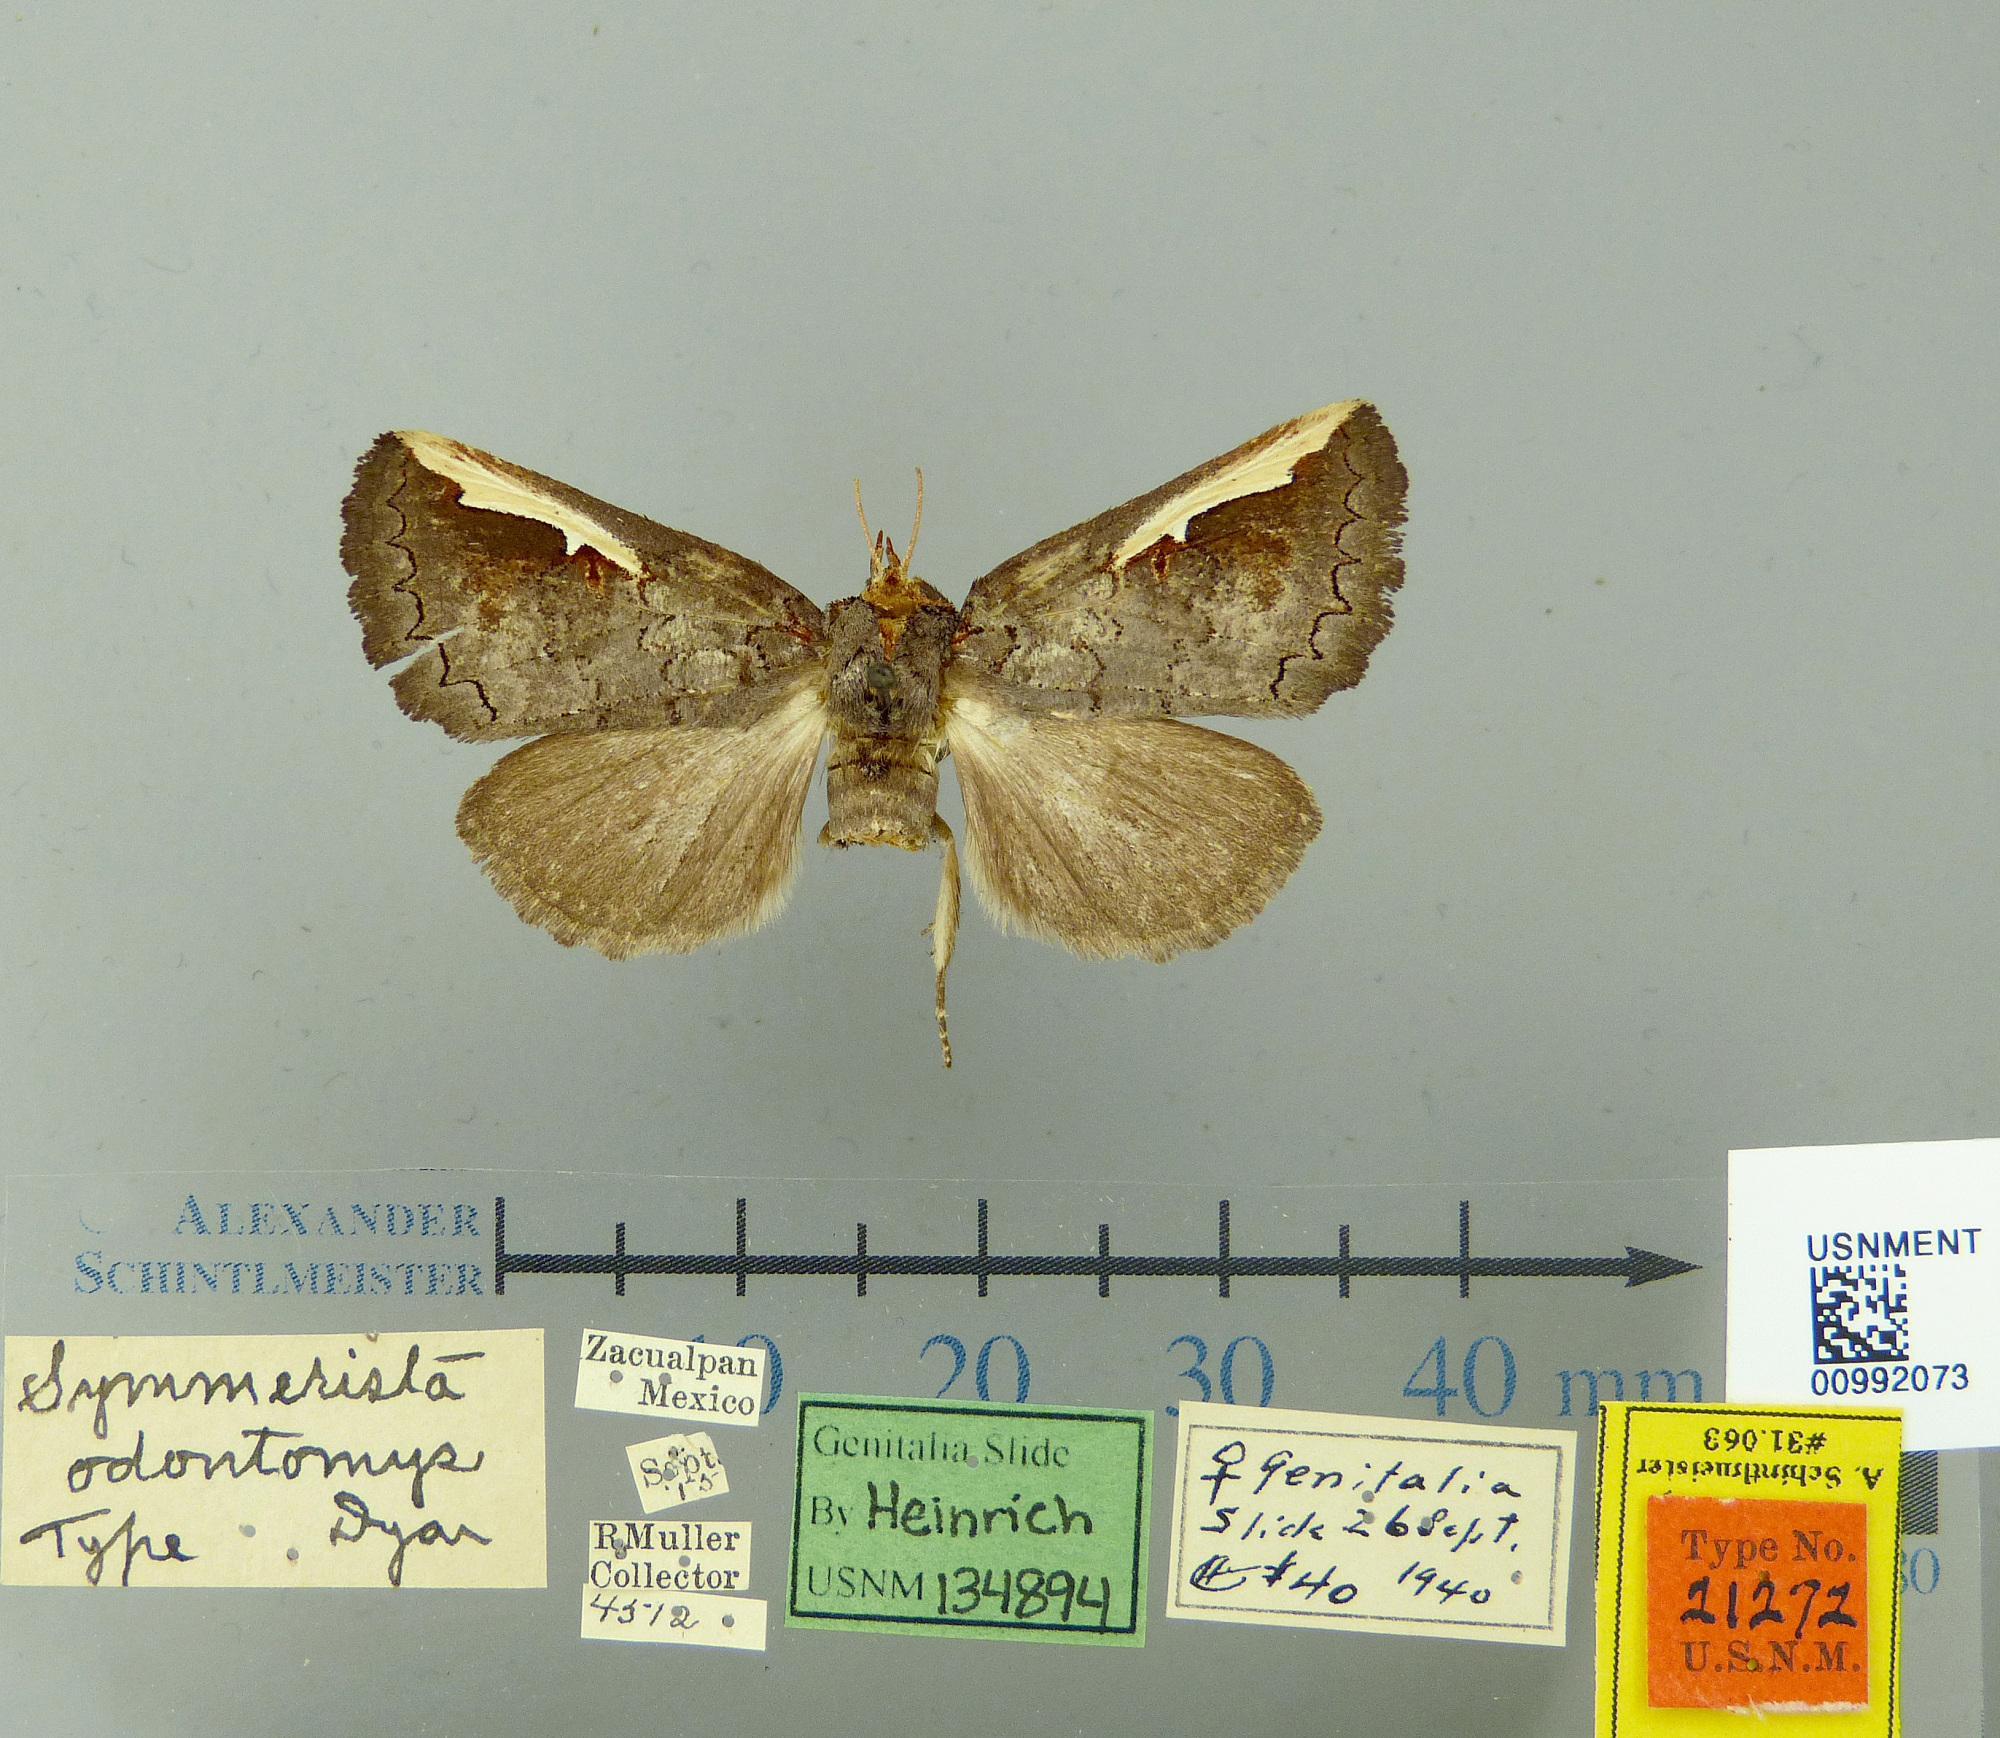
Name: Symmerista odontomys
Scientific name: Symmerista odontomys Dyar, 1919
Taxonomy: Animalia, Arthropoda, Insecta, Lepidoptera, Notodontidae
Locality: Zacualpan, Estado de México, Mexico
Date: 26 Sep 1940